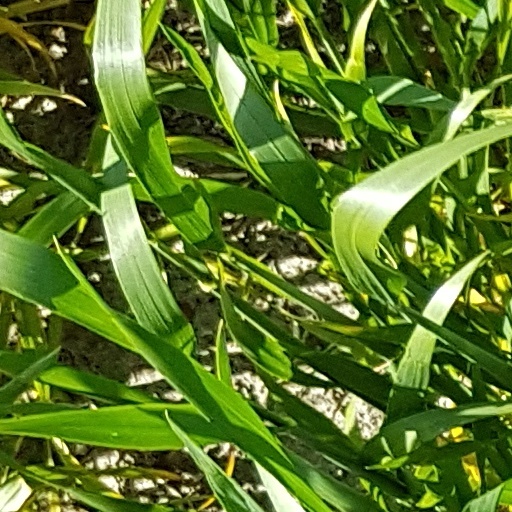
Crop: wheat